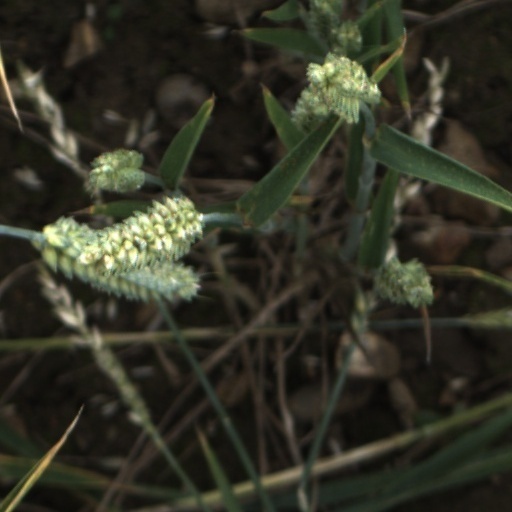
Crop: wheat